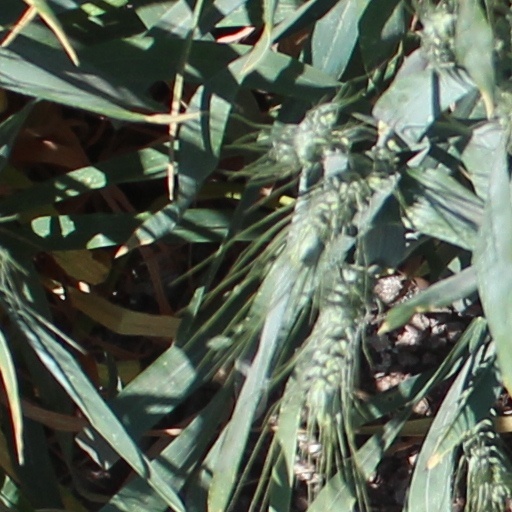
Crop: wheat